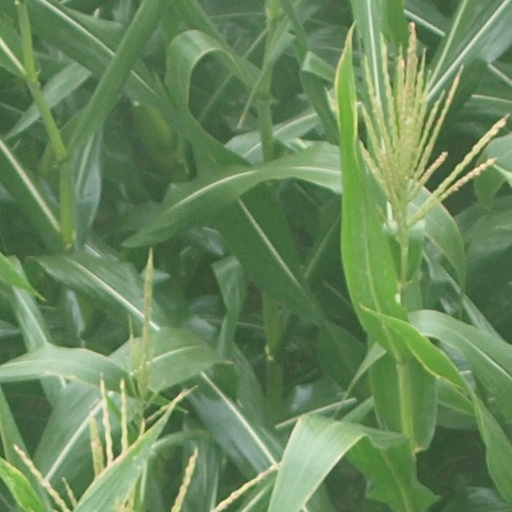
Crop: maize; corn